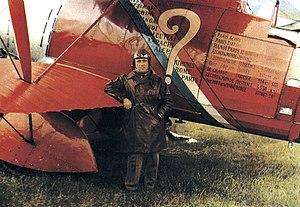
Pilote Dieudonné Costes devant son Breguet 19 point d'interrogation, en 1930.
Dieudonné Costes, né le 4 novembre 1892 à Septfonds, mort à Paris le 18 mai 1973, est un aviateur français, célèbre notamment pour la première traversée de l'Atlantique sud sans escale en 1927, puis pour la première traversée de l'Atlantique nord sans escale dans le sens est-ouest, avec Maurice Bellonte, en 1930.
Un vol transatlantique est le vol d'un aéronef d'un côté à l'autre de l'océan Atlantique, soit d'est en ouest ou d'ouest en est, d'Europe ou d'Afrique vers l'Amérique du Nord ou du Sud, soit en sens inverse. Il peut être accompli par des avions, des dirigeables, des aérostats ou d'autres aéronefs.
Joseph Marie François Spoturno dit François Coty, né le 3 mai 1874 à Ajaccio et mort le 25 juillet 1934 à Louveciennes, est un industriel parfumeur français, à l’origine de la multinationale Coty Inc. II est considéré comme le père fondateur de l'industrie moderne de la parfumerie.